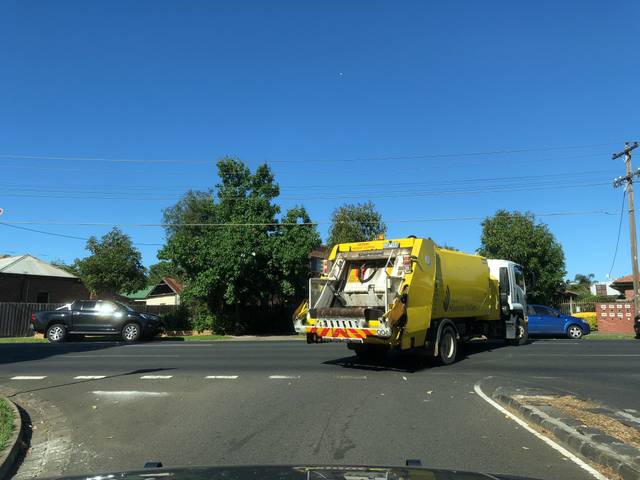
Region: Australia
Coordinates: -37.762, 144.922